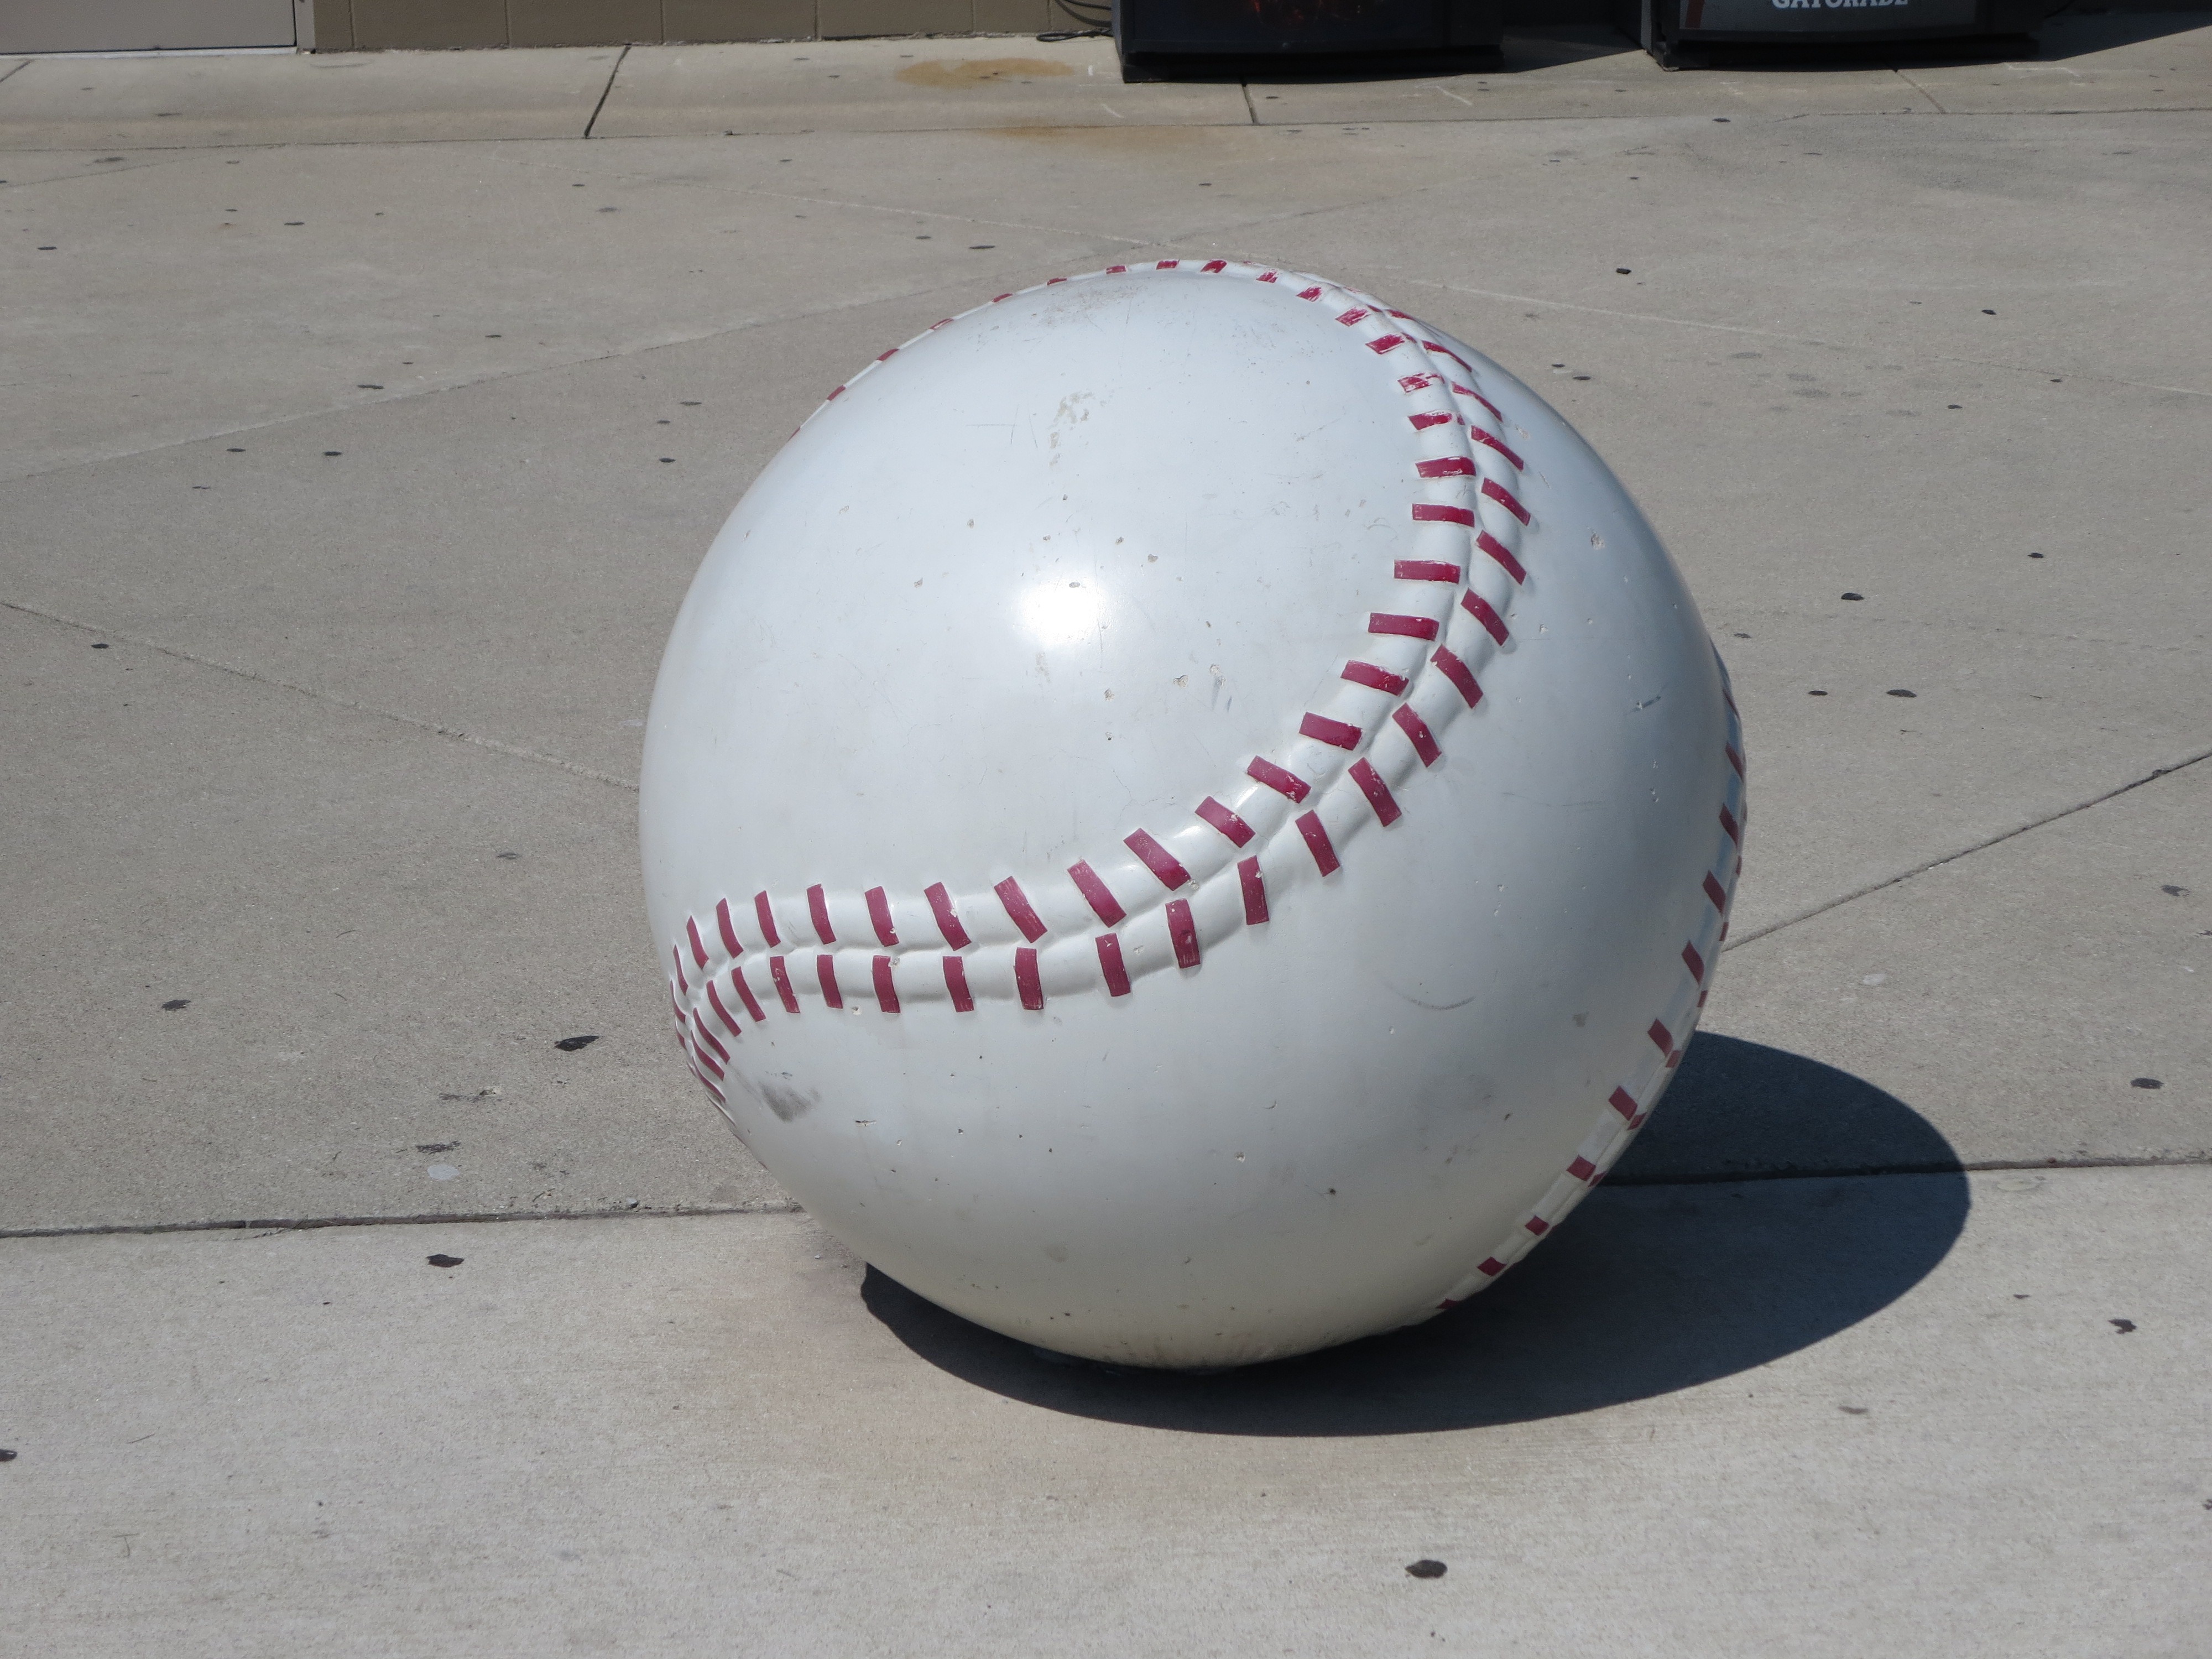
white, baseball, sport, wheel, game, play, recreation, athletic, equipment, playing, player, pitch, sports equipment, competition, team, sports, ball, sphere, shape, catch, athletics, league, inflatable, softball, fastball, hardball, atmosphere of earth